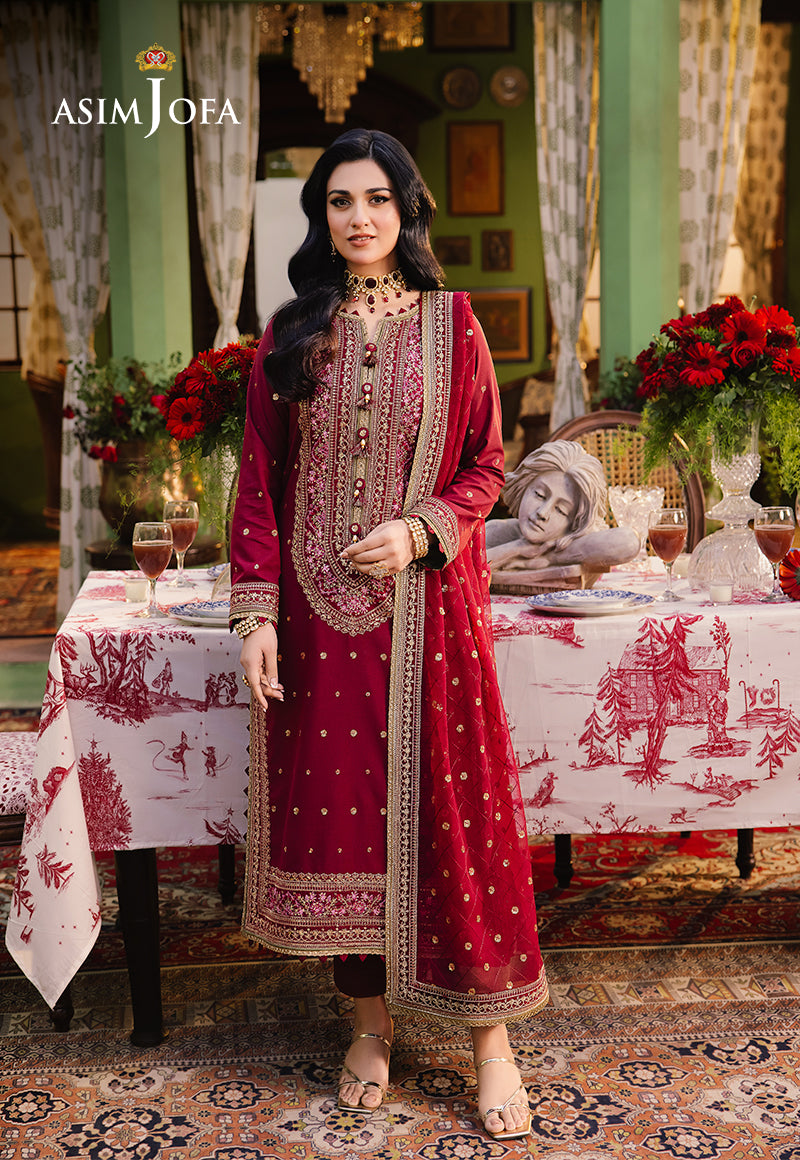
burgundy embroidered salwar suit